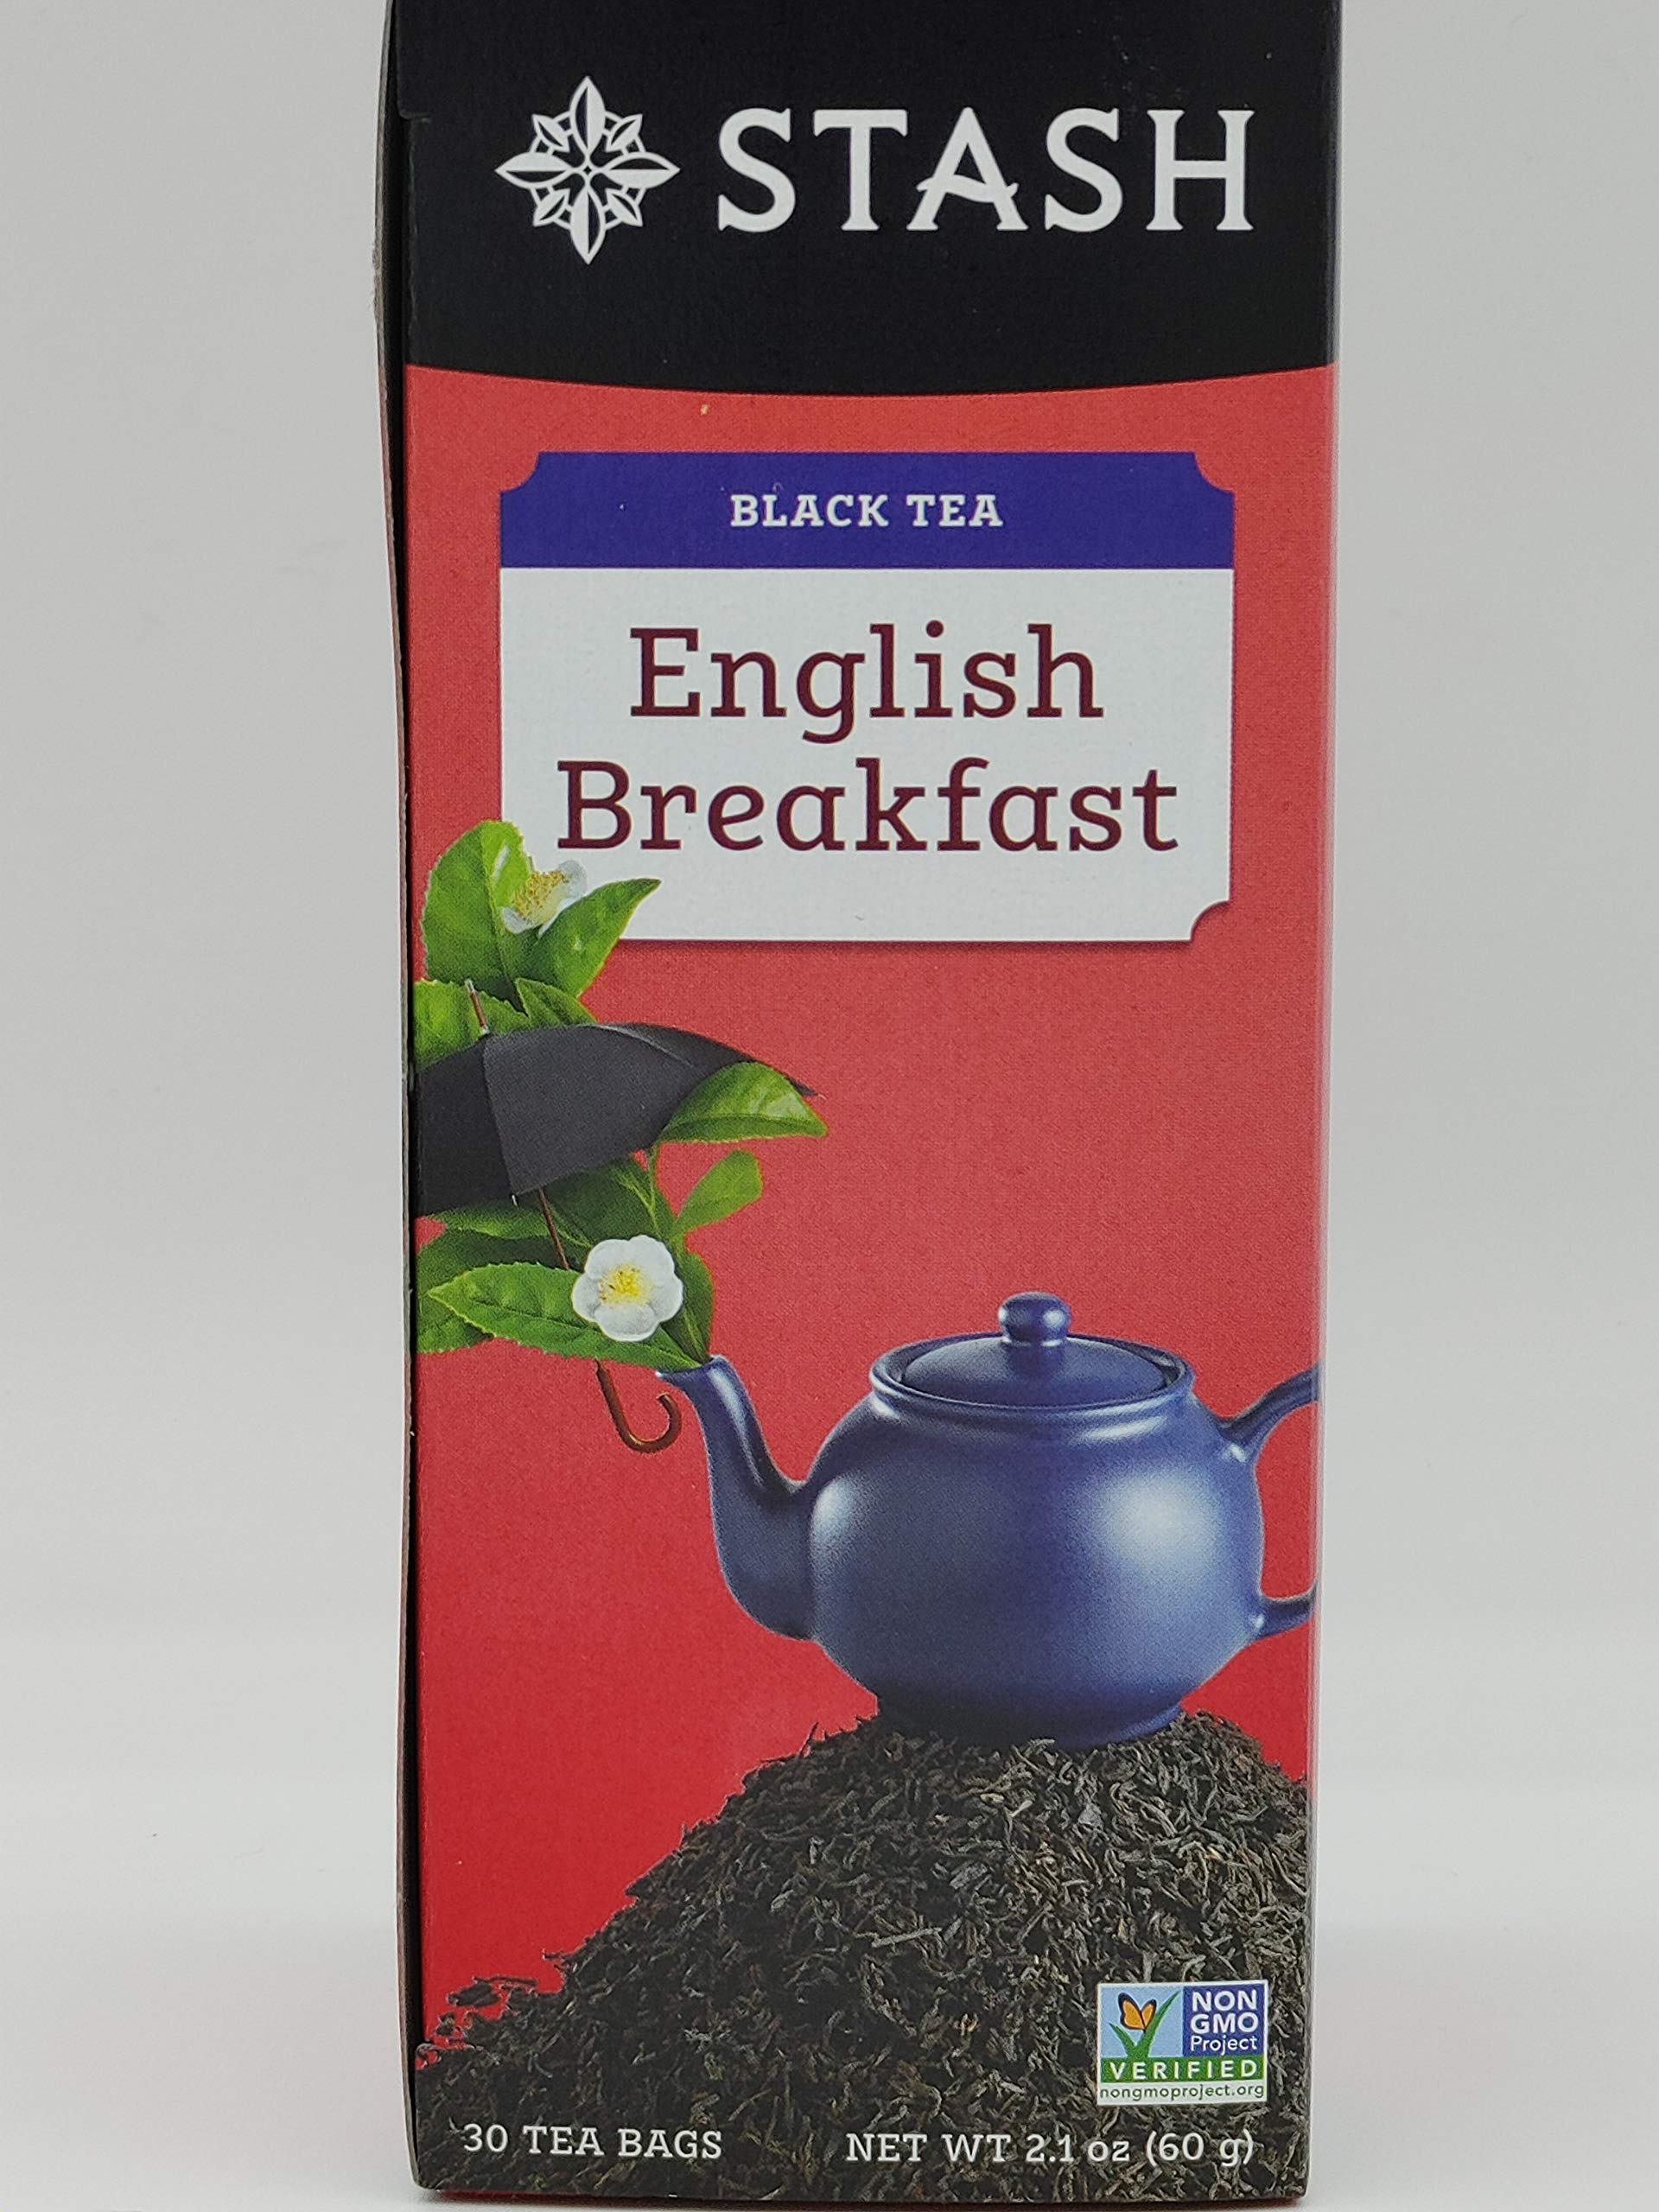
Item Name: Stash English Breakfast Black Tea (Box of 30)
Product Description: Single bag in sealed packet. Case of 30 packets.
Value: 30.0
Unit: Count

Price: 9.92